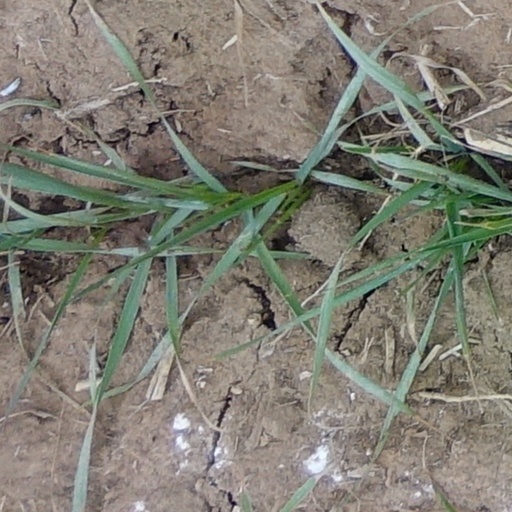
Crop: wheat